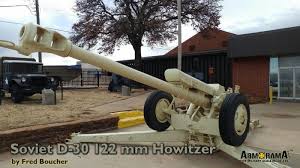
Label: Self Propelled Artillery